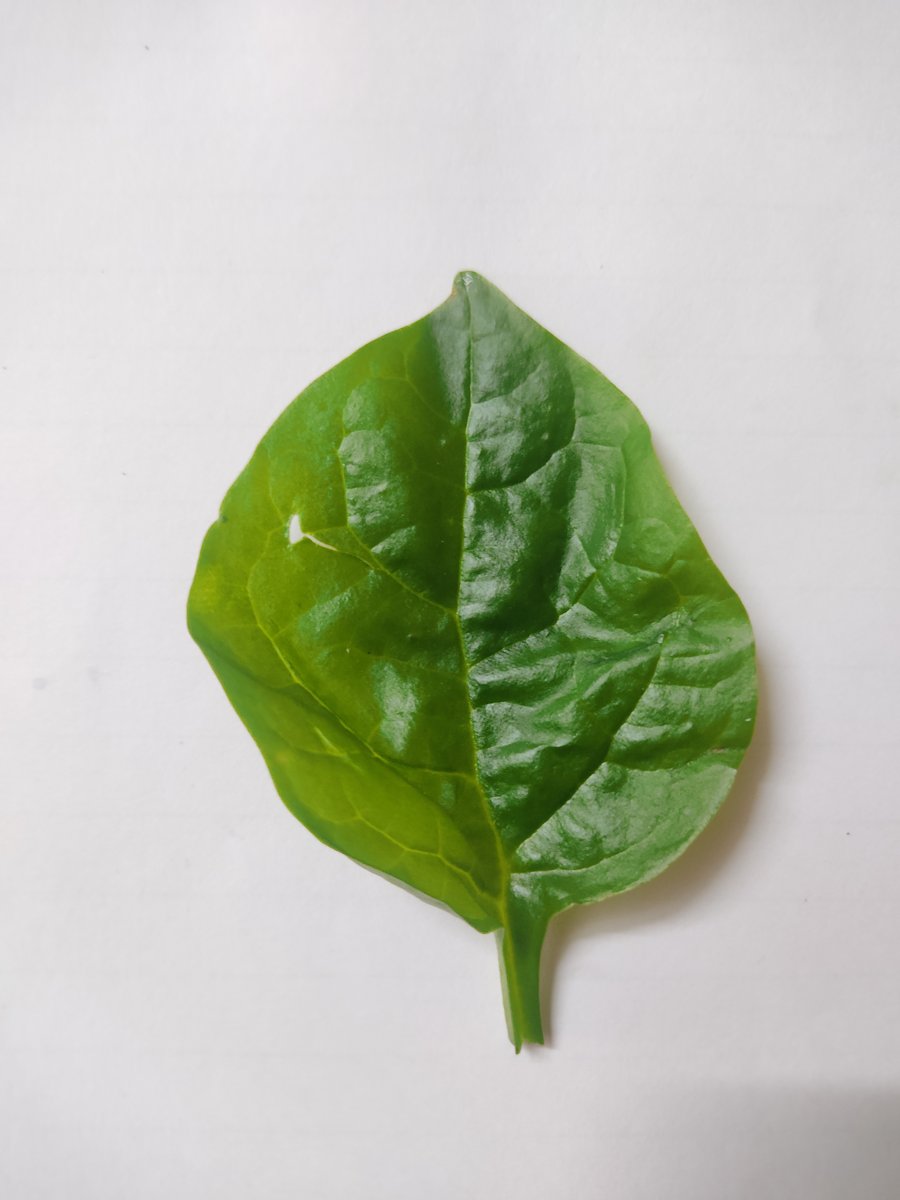
Label: Healthy-Leaf